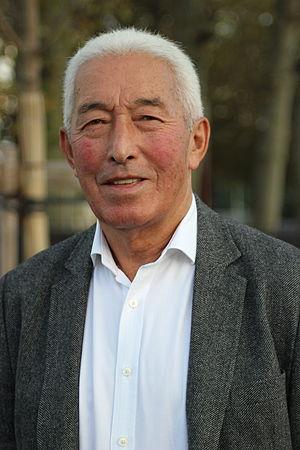
Octobre 2014
Jean Djorkaeff, né le 27 octobre 1939 à Charvieu, est un footballeur français qui évolue principalement au poste de défenseur de la fin des années 1950 jusqu'au début des années 1970. Il est surnommé « Tchouki ». Son fils Youri a également été footballeur professionnel.
Cette page présente la liste des entraîneurs du club de football français de l'AS Saint-Étienne.
La liste des joueurs de l'Olympique de Marseille regroupe l'ensemble des joueurs de football ayant effectué au moins un match officiel avec l'équipe première de l'Olympique de Marseille.